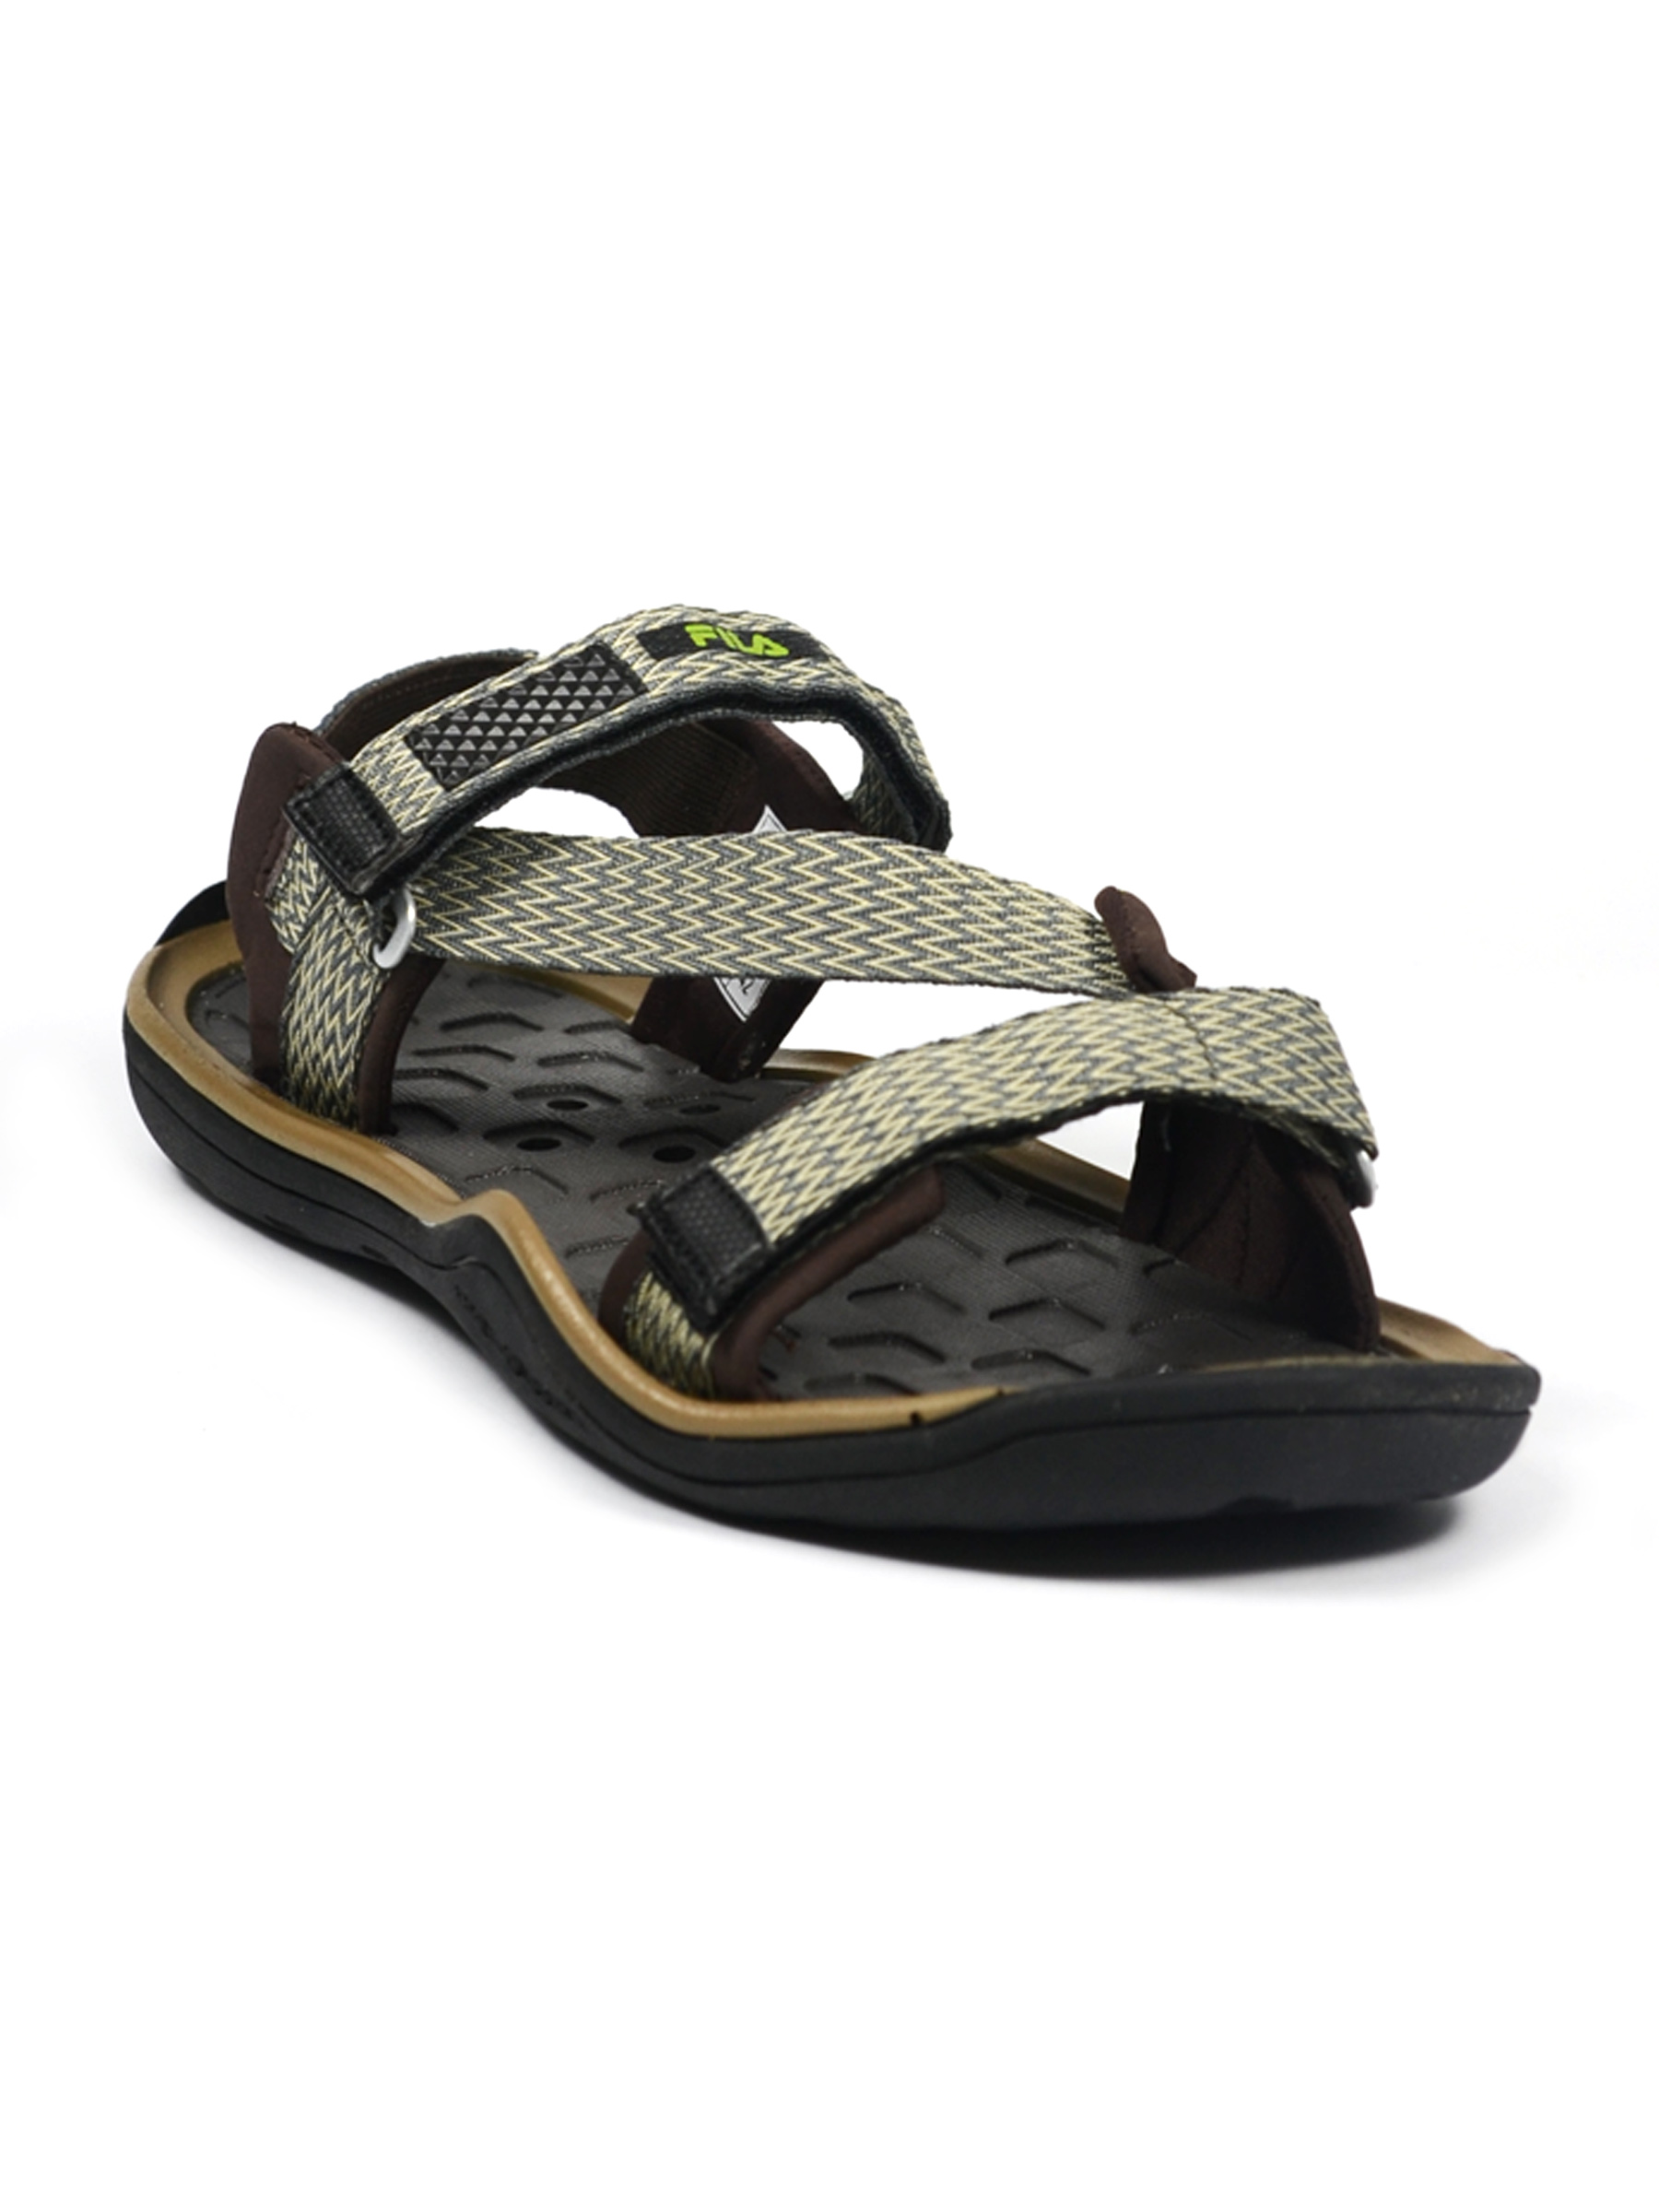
Fila Unisex Aqua Gripparre Brown Sandals
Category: Footwear / Sandal / Sandals
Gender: Unisex
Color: Brown
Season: Fall 2012
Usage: Casual